Clicker Heroes

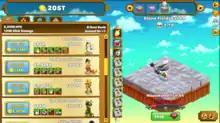
Level 64, with the upgrade screen on the left and monster on the right

In "Clicker Heroes", the player clicks on the monster to damage and eventually kill it. Once killed, the monster drops gold that can be used to upgrade and purchase characters. Purchased characters automatically damage the monster, increasing the player's total damage per second. The game runs without the player needing to do anything. The player must kill ten enemies in one level to advance to the next level. Starting at level five, every fifth level is a boss level, which only requires the killing of one monster to advance. Boss levels have a timer; the player must kill the boss within the allotted time. Between levels 100 and 1,000, every hundredth zone's boss is a "centurion" boss that drops Hero Souls when killed. Additionally, every boss after level 100 has a 25% chance of being "primal". Primal bosses give much greater amounts of Hero Souls in later stages of the game.